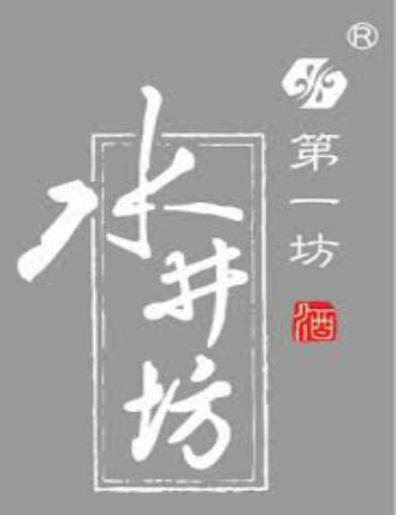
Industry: Food